Battle of Veracruz (1838)

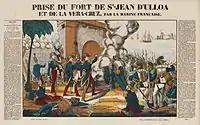
"Details on the taking of St-JEAN ULLOA and VERA CRUZ", illustrated by an unknown author.

Soon afterwards, two powder depots were hit and exploded; they were followed by the signaling tower of the fort, which exploded in an impressive mushroom cloud of smoke and debris, later represented in many depictions of the battle. A fourth explosion occurred around 17:10. Fire from the Mexican batteries then greatly diminished. Baudin ordered "Gloire" and "Iphigénie" to retreat, and they were taken away in tow by the steamers; the flagship "Néréide" remained along with the bomb ketches. At sunset only a few of the French guns were still firing, and Baudin ordered a cease-fire at 20:00 to save ammunition.